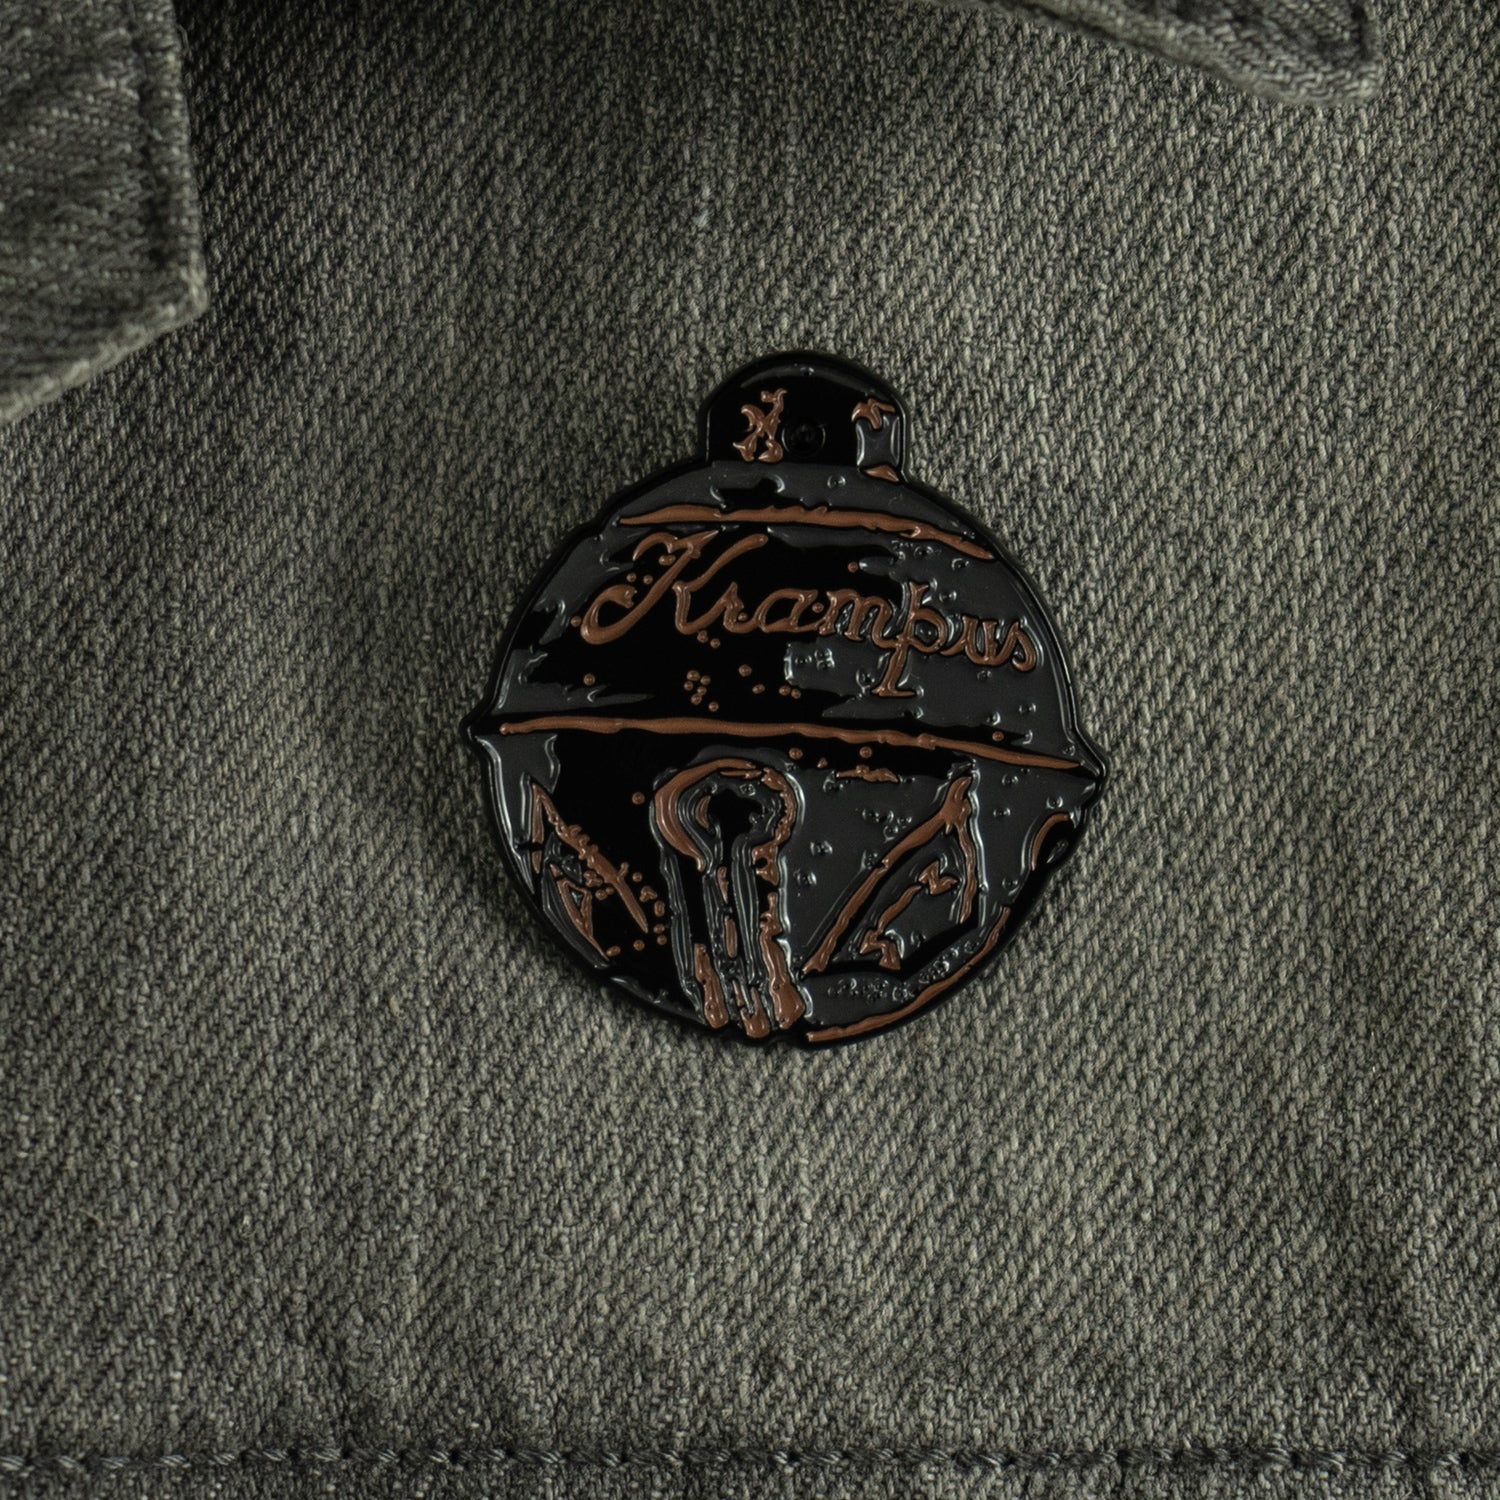
Krampus - Krampus Bell Enamel Pin
Show your fandom with your very own officially licensed Krampus - Bell - Enamel Pin! This high quality. full color. enamel pin. with locking pin back. is perfect to put on a shirt. jacket or backpack.
Brand: Trick Or Treat Studios
Category: Apparel & Accessories > Jewelry > Brooches & Lapel Pins